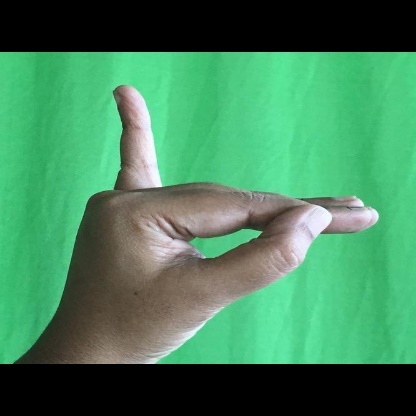
Mudra: Hamsapaksha